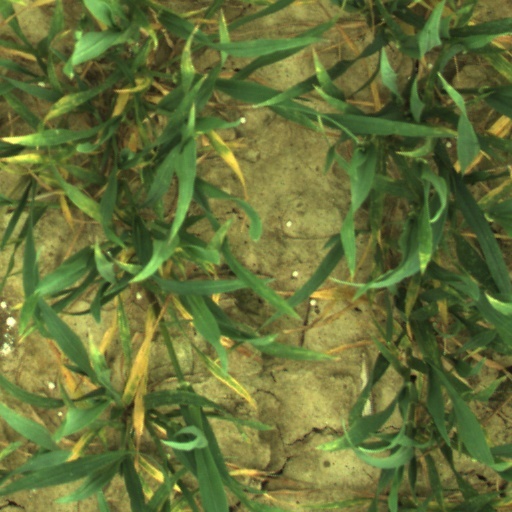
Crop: wheat